Gonville and Caius Range

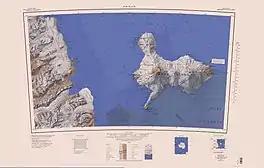
Gonville and Caius Range in northwest of map

Named by the United States Advisory Committee on Antarctic Names (US-ACAN) for Kelton W. Crisp, United States Navy, who was in charge of the electric shop at McMurdo Station, 1962.